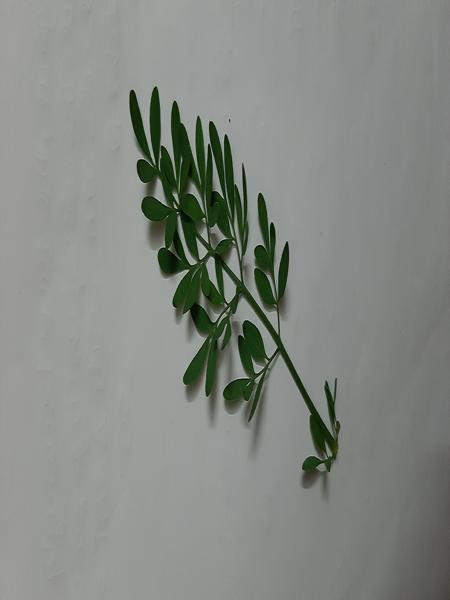
Plant: Common rue(naagdalli)